Funeral for Yesterday

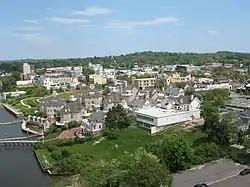
"Funeral for Yesterday" was recorded in Red Bank, New Jersey, seen here in 2007.

"Funeral for Yesterday" was recorded at RetroMedia Sound Studios in Red Bank, New Jersey; its six-week recording span was the longest of any Kittie album. It was the first album Ponti had produced since Doro's "Machine II Machine" (1995). Recording commenced on July 15, 2006, and wrapped up in late August 2006; the band would record from 12pm to 6pm or 8pm per day. Morgan said that Kittie found working with Ponti "a bit rusty in the beginning"—it would take him and the band a week to record the album's first song—though "In the end, [everyone's] visions were the same—we wanted to make a great album." Mercedes said that Kittie "didn't have a lot of say" in the way the album was recorded, which she would later attribute to a "power struggle" between the band and Ponti that they ultimately lost "because he had the stronger personality"."" Doan had a poor working relationship with Ponti, and he stopped speaking to her directly following an argument at the studio.